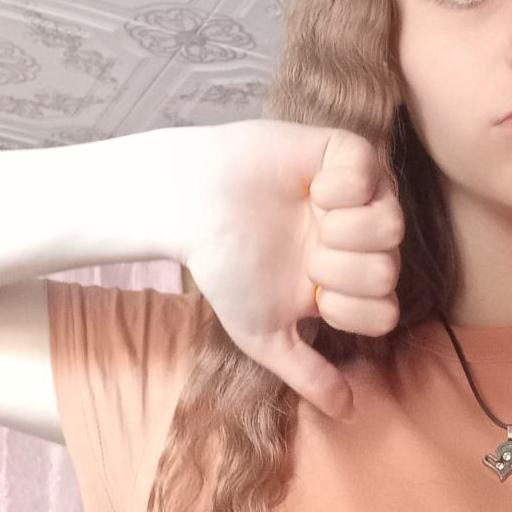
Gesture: dislike